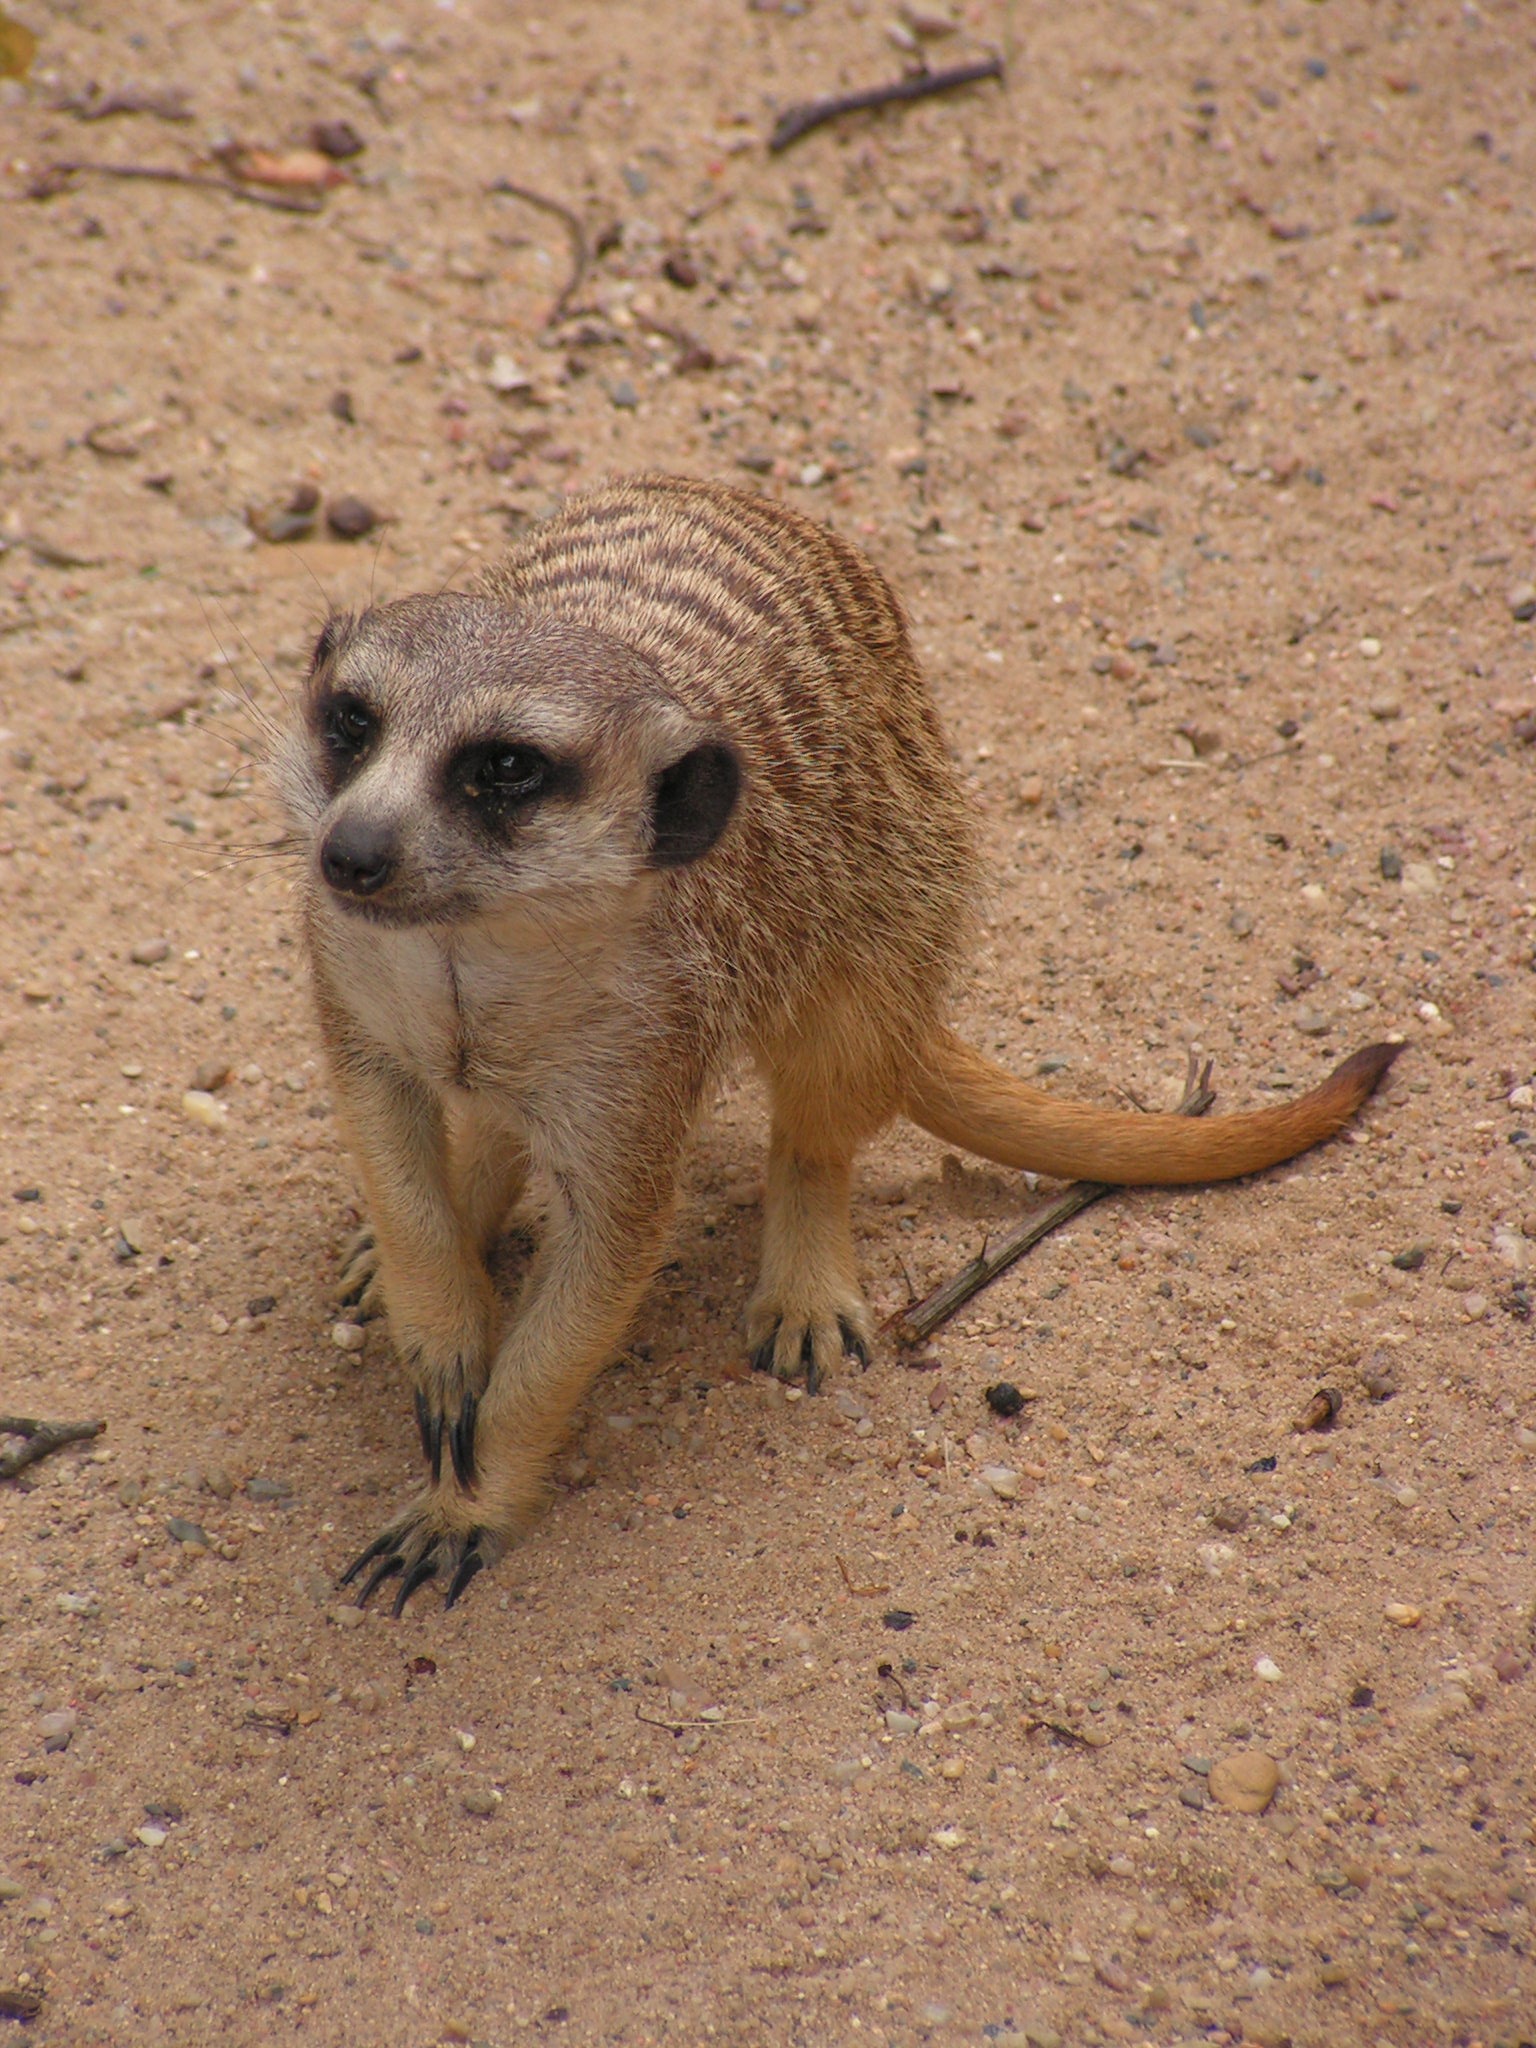
wildlife, wild, mammal, fauna, whiskers, beast, vertebrate, meerkat, mongoose, promykovit